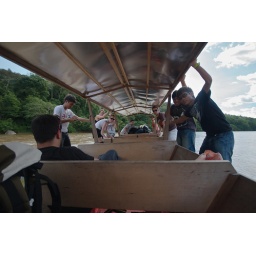
Jerantut to Kuala Tahan via Kuala Tembling by bus and boat